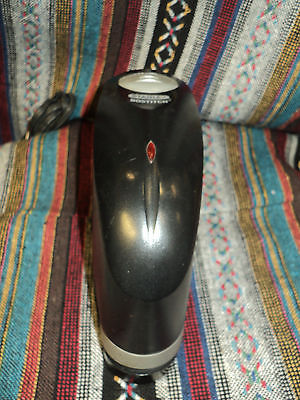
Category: stapler